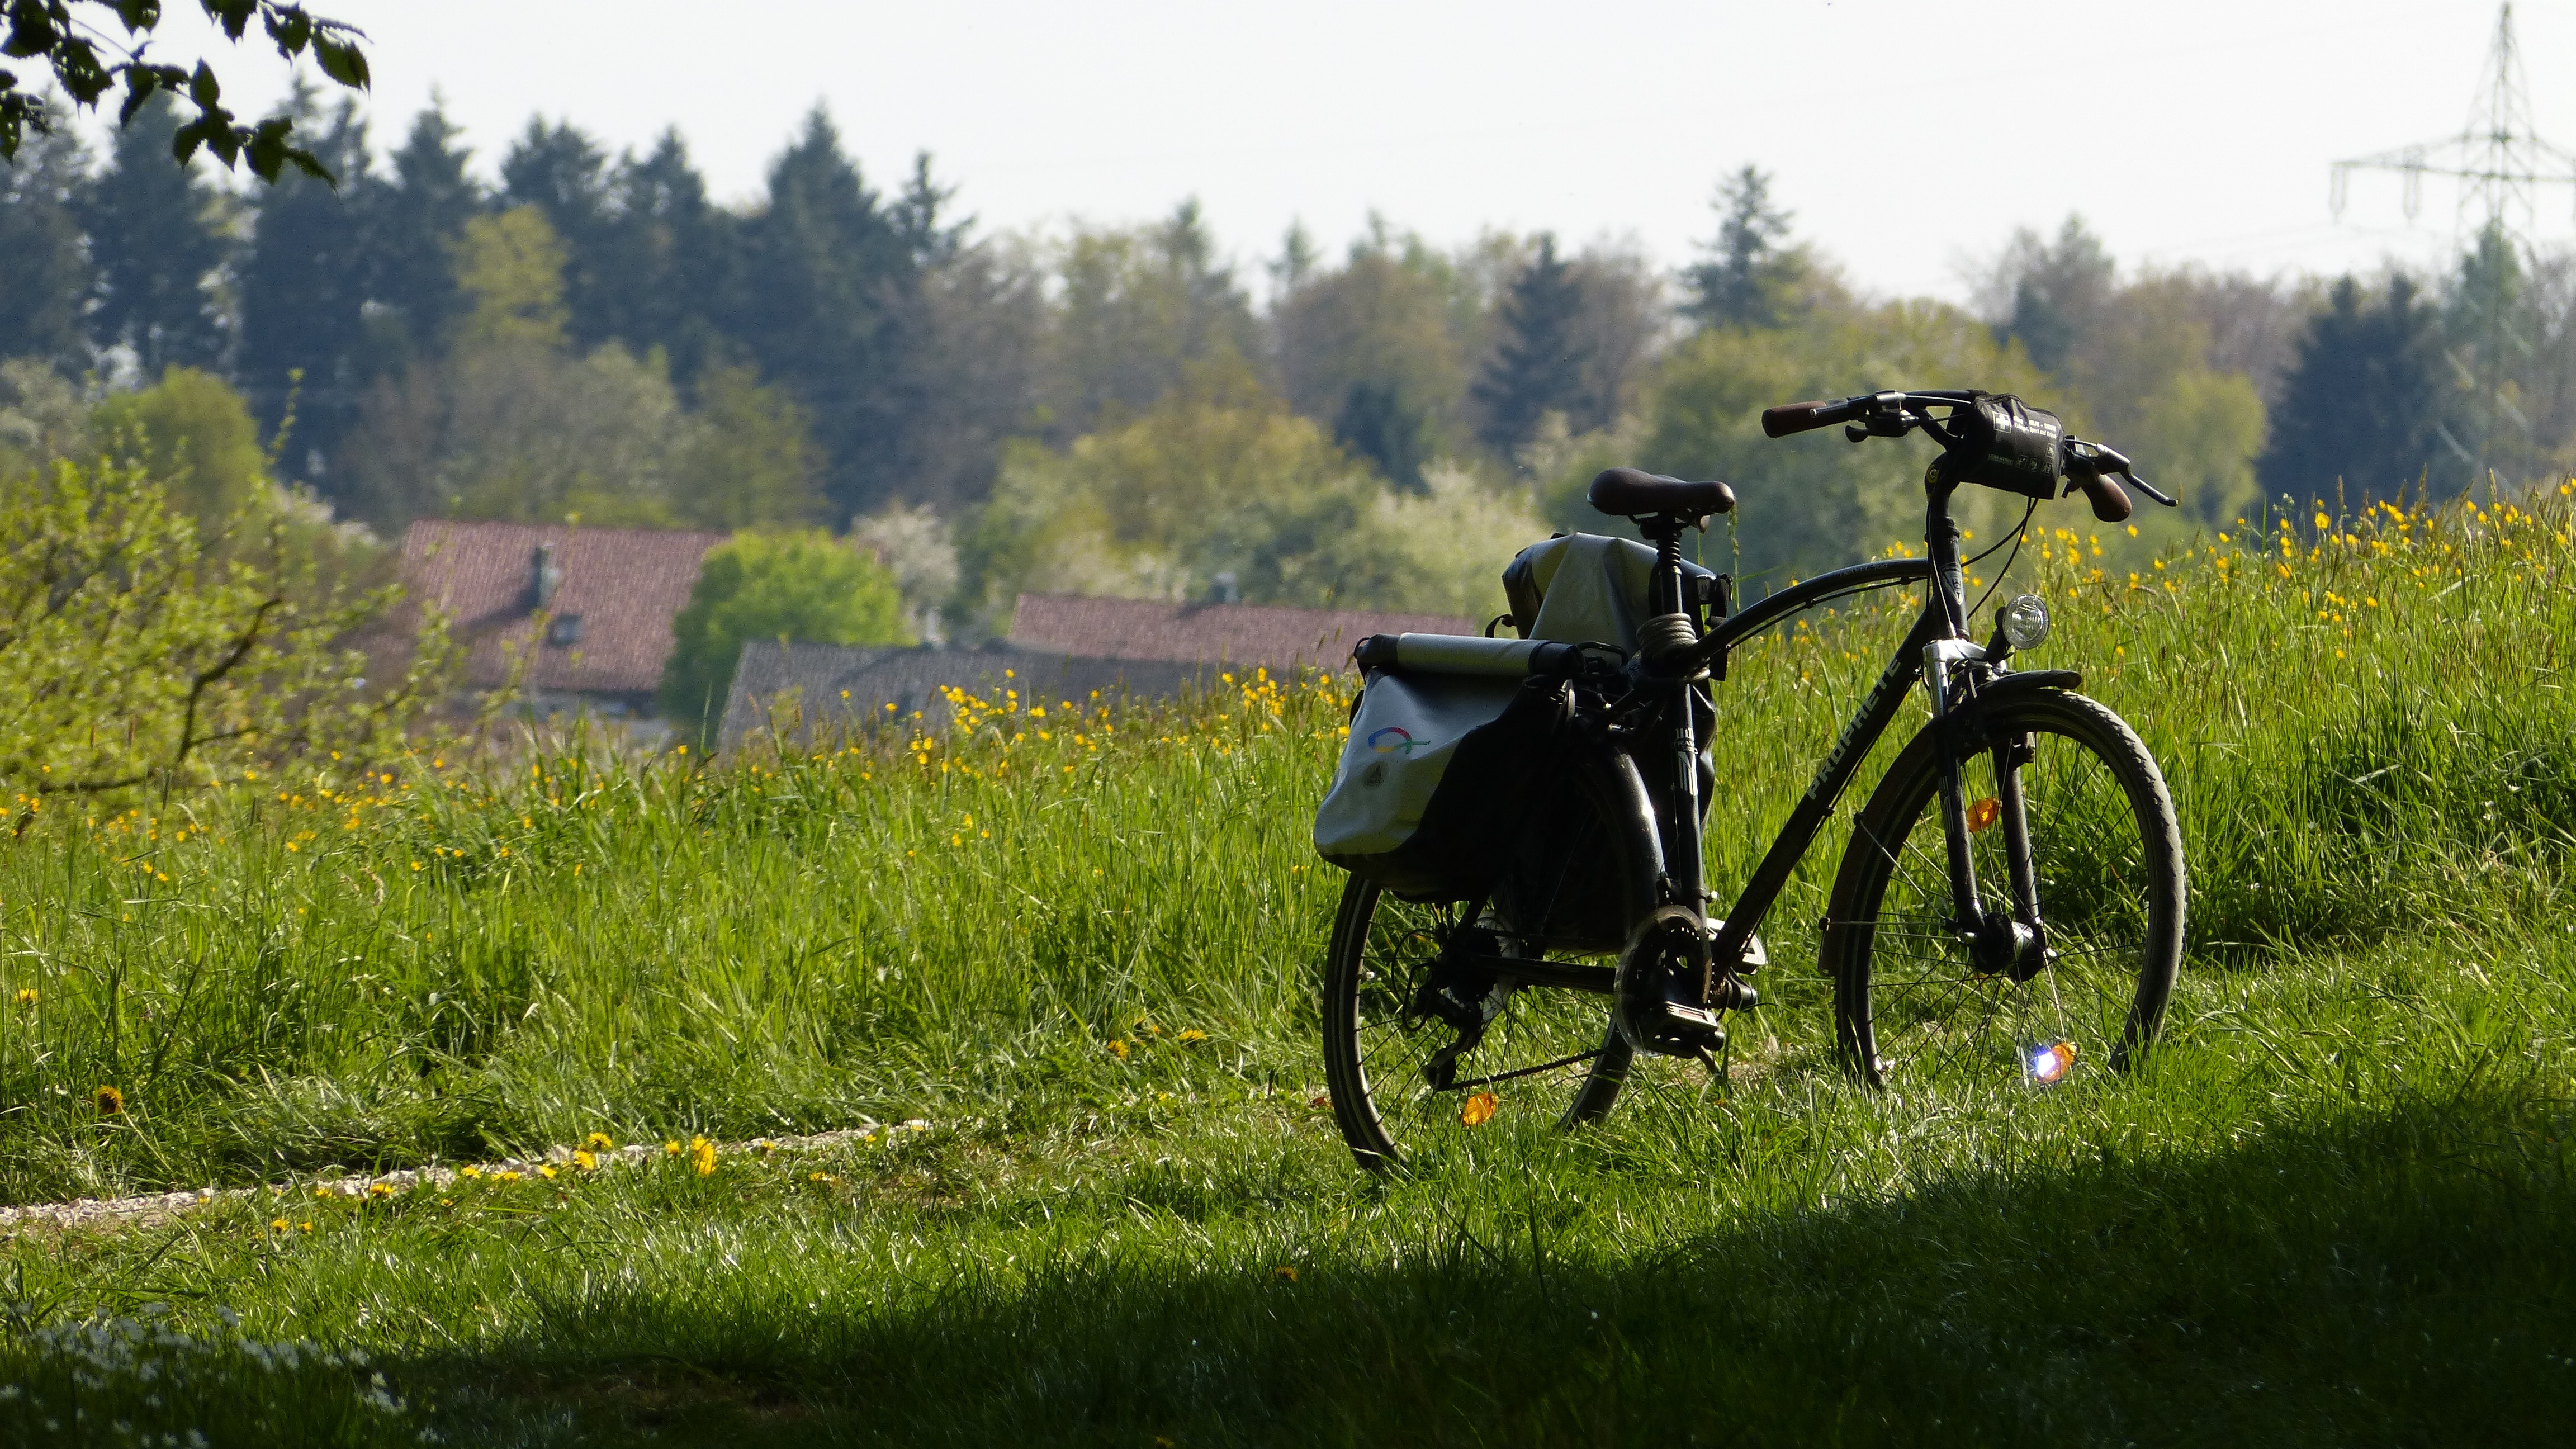
landscape, nature, grass, lawn, meadow, bicycle, bike, vehicle, sports equipment, mountain bike, cycling, relaxation, rural area, bike ride